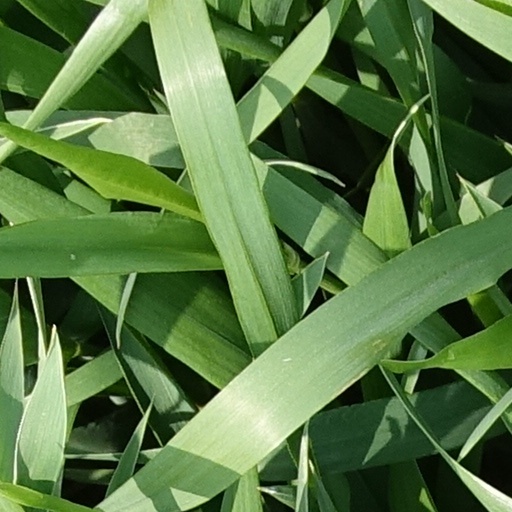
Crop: wheat